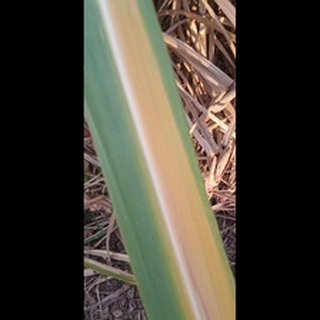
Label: sugarcane_yellow_leaf_disease